Peter Kokotowitsch

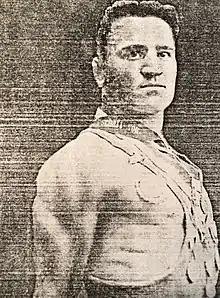

Peter Kokotowitsch (8 October 1890 – 12 July 1968) was a Croatian Serb wrestler. He competed for Austria in the middleweight event at the 1912 Summer Olympics. Afterwards, he emigrated to the United States, where he adopted US citizenship and changed his name to Peter Kovick on 27 March 1929.